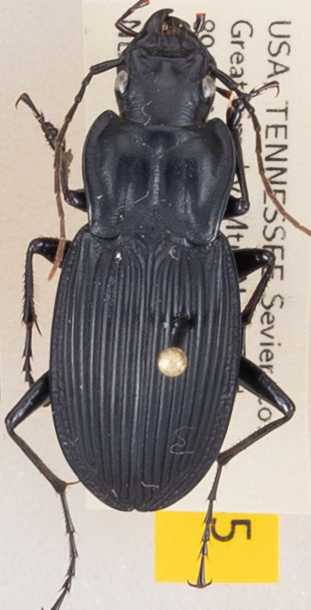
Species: Dicaelus teter
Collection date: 2019-05-28
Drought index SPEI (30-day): -0.17
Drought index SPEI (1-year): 2.09
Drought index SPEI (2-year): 2.09